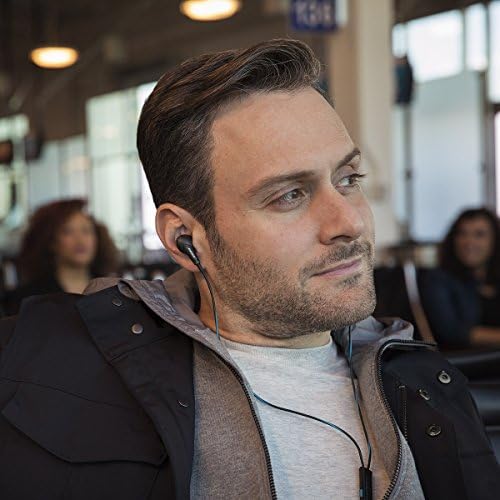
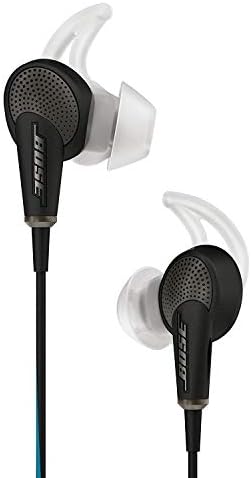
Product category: headphones
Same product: yes